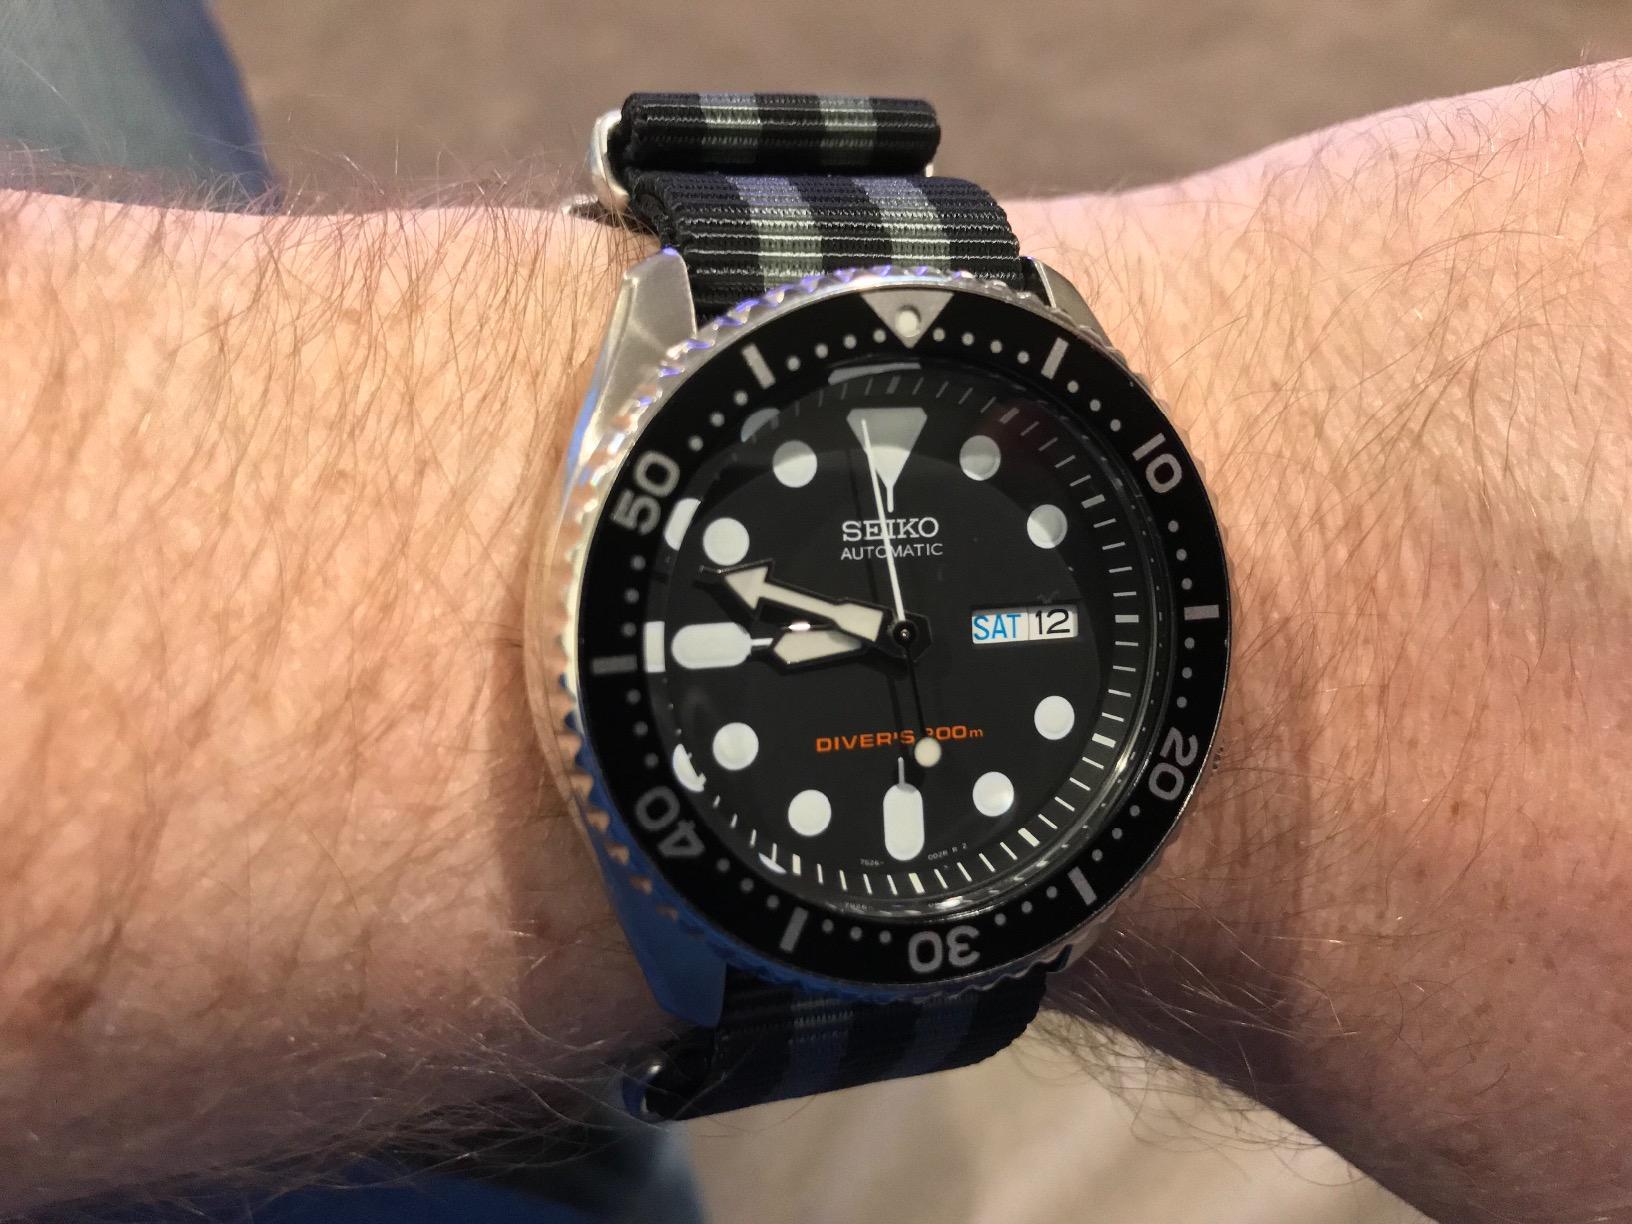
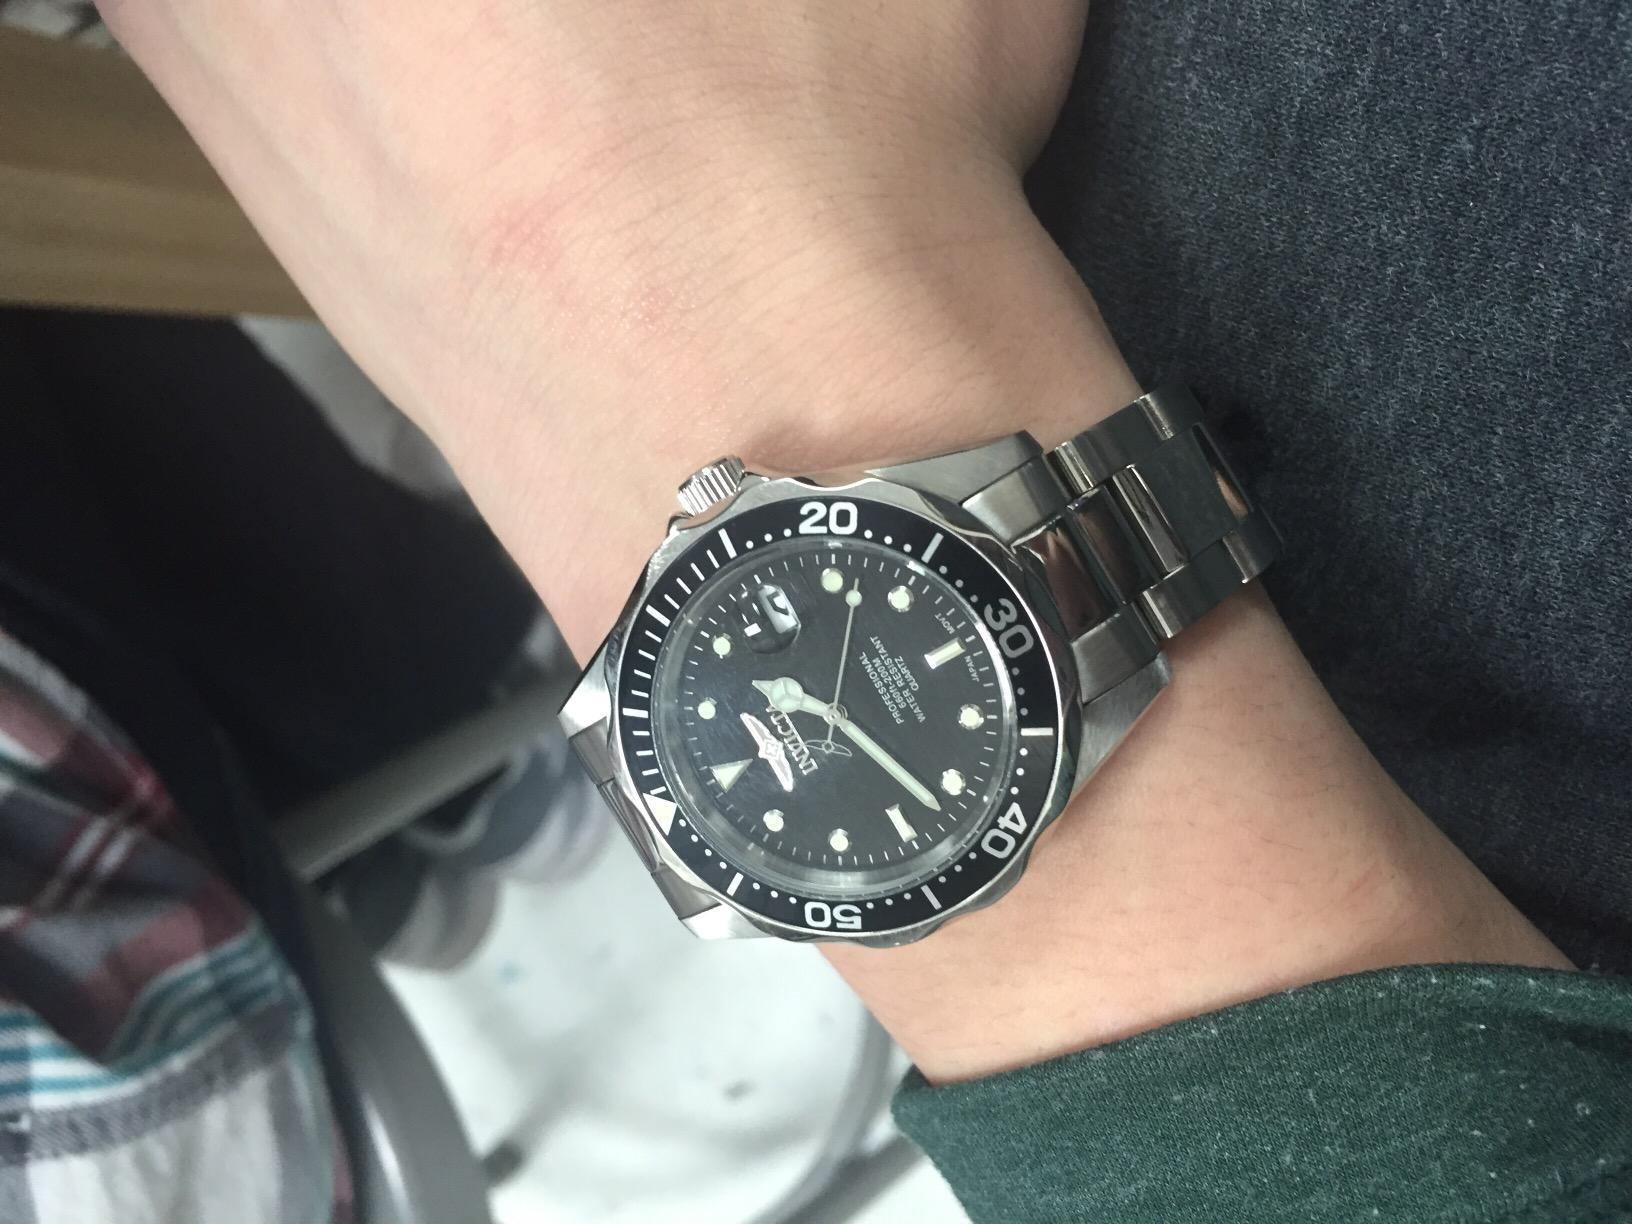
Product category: accessories_watch
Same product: no